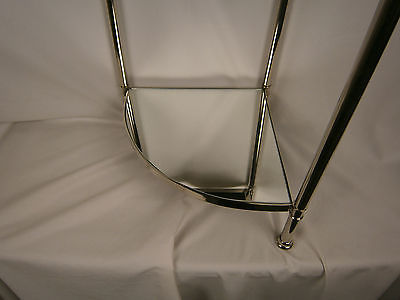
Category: table